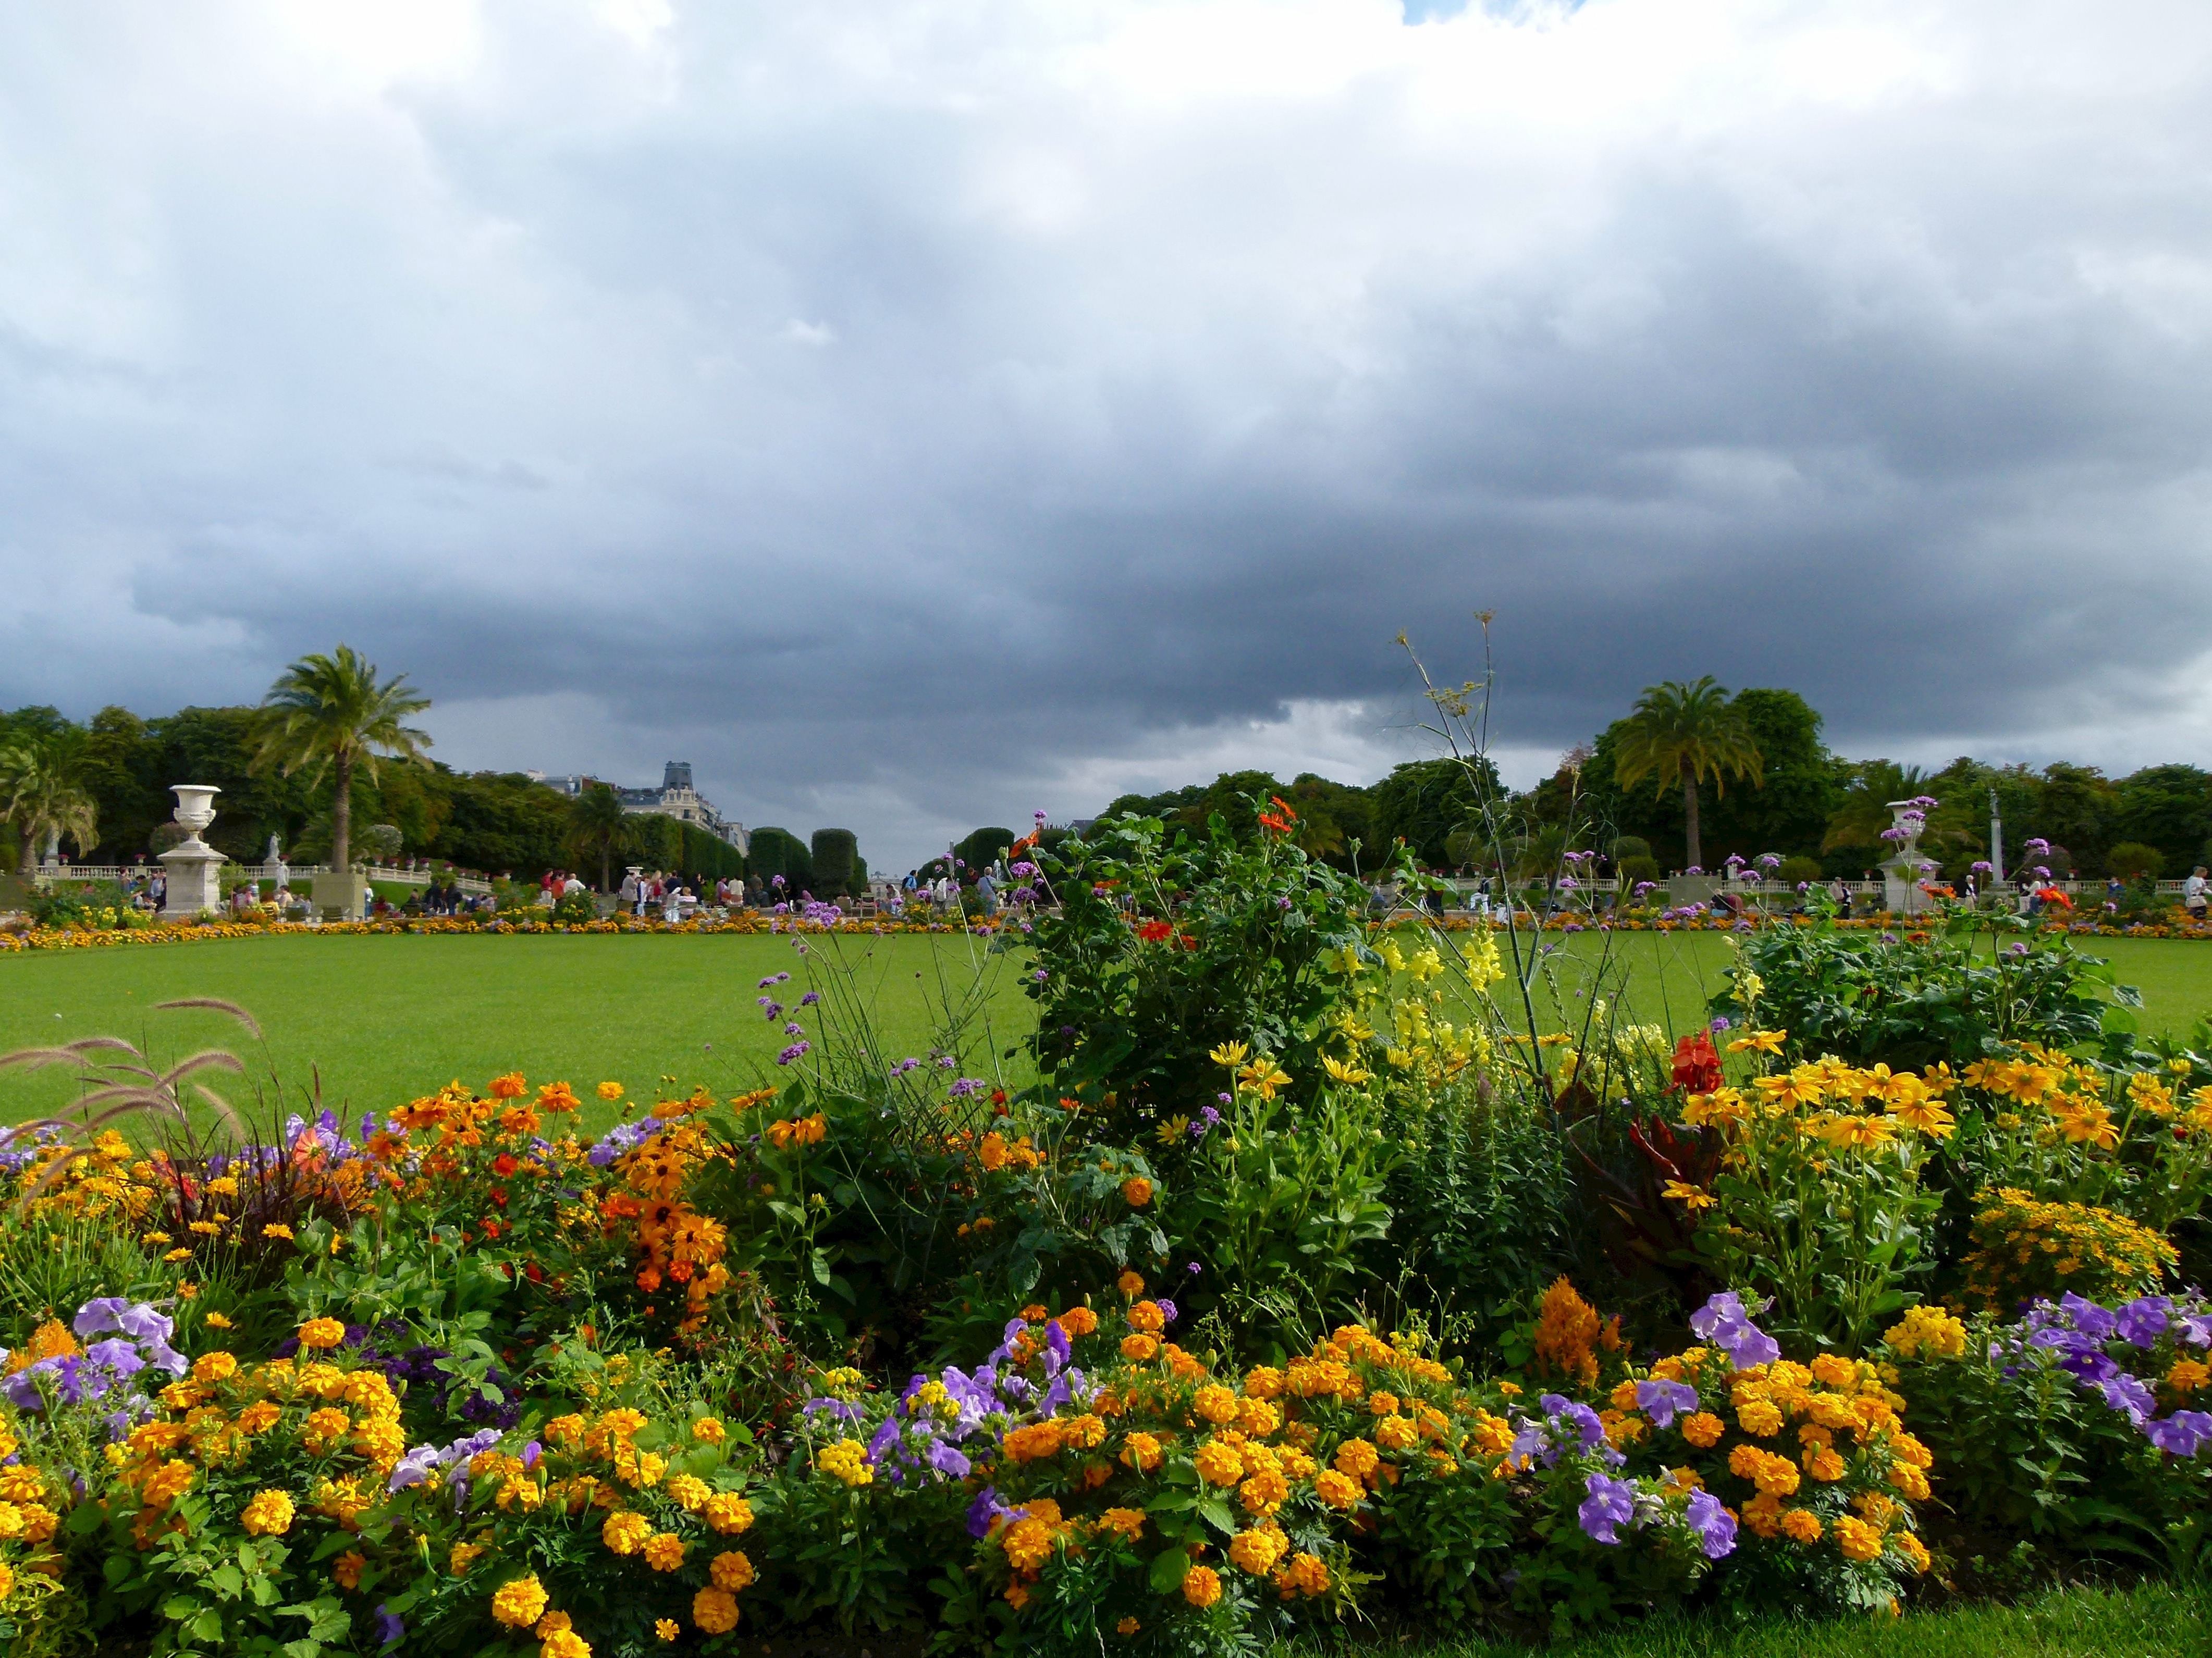
landscape, tree, nature, grass, cloud, plant, sky, field, lawn, meadow, leaf, hill, flower, palace, paris, summer, france, spring, autumn, park, garden, tourism, flora, wildflower, flowers, trees, outside, clouds, destinations, rural area, jardin du luxembourg